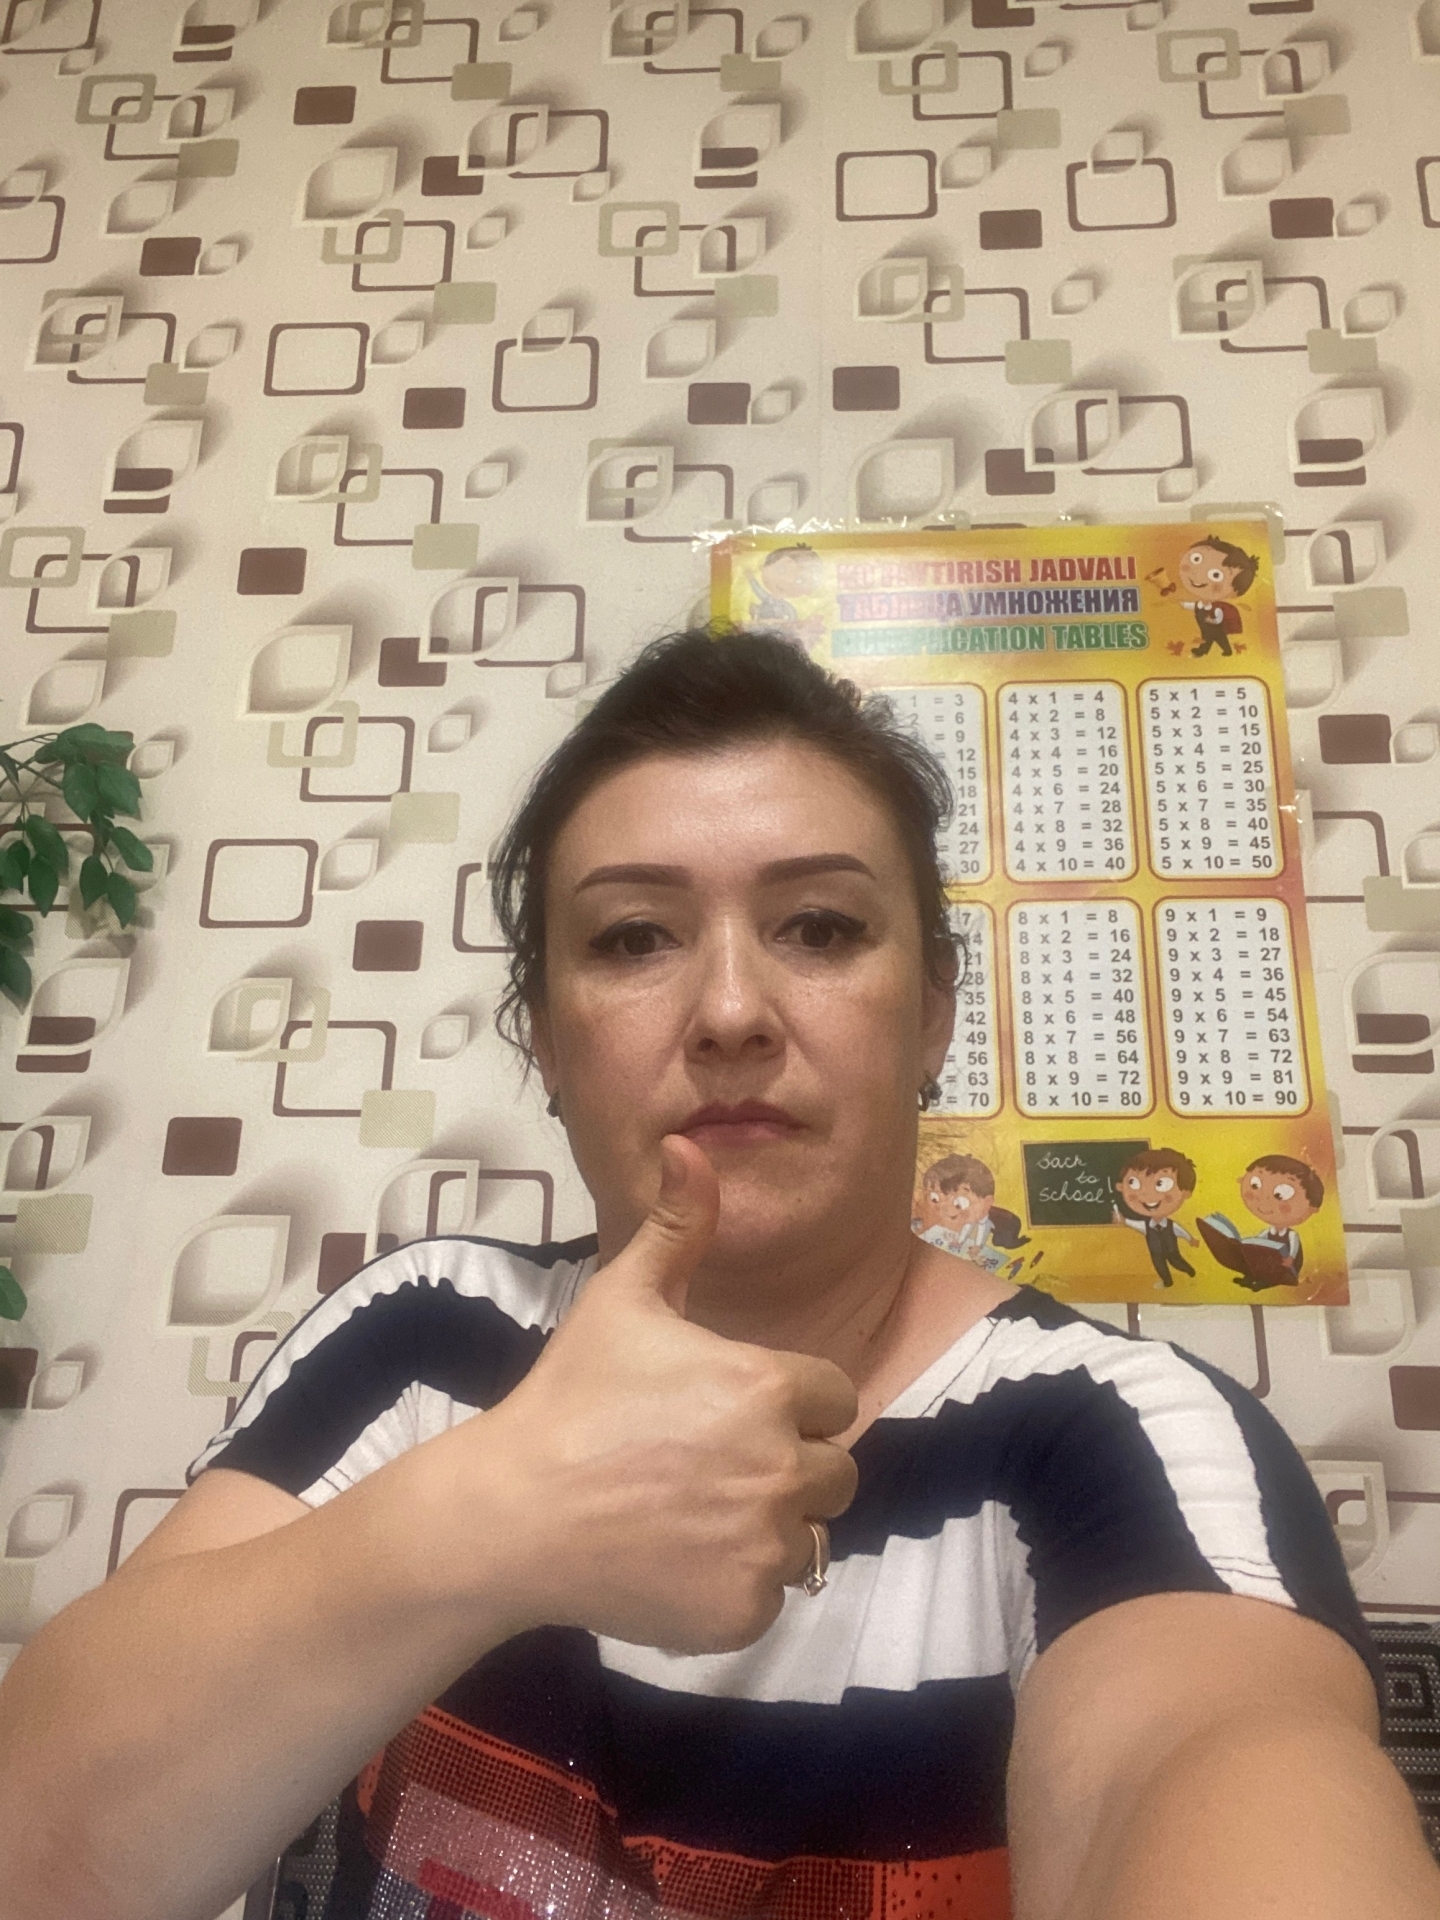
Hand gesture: like